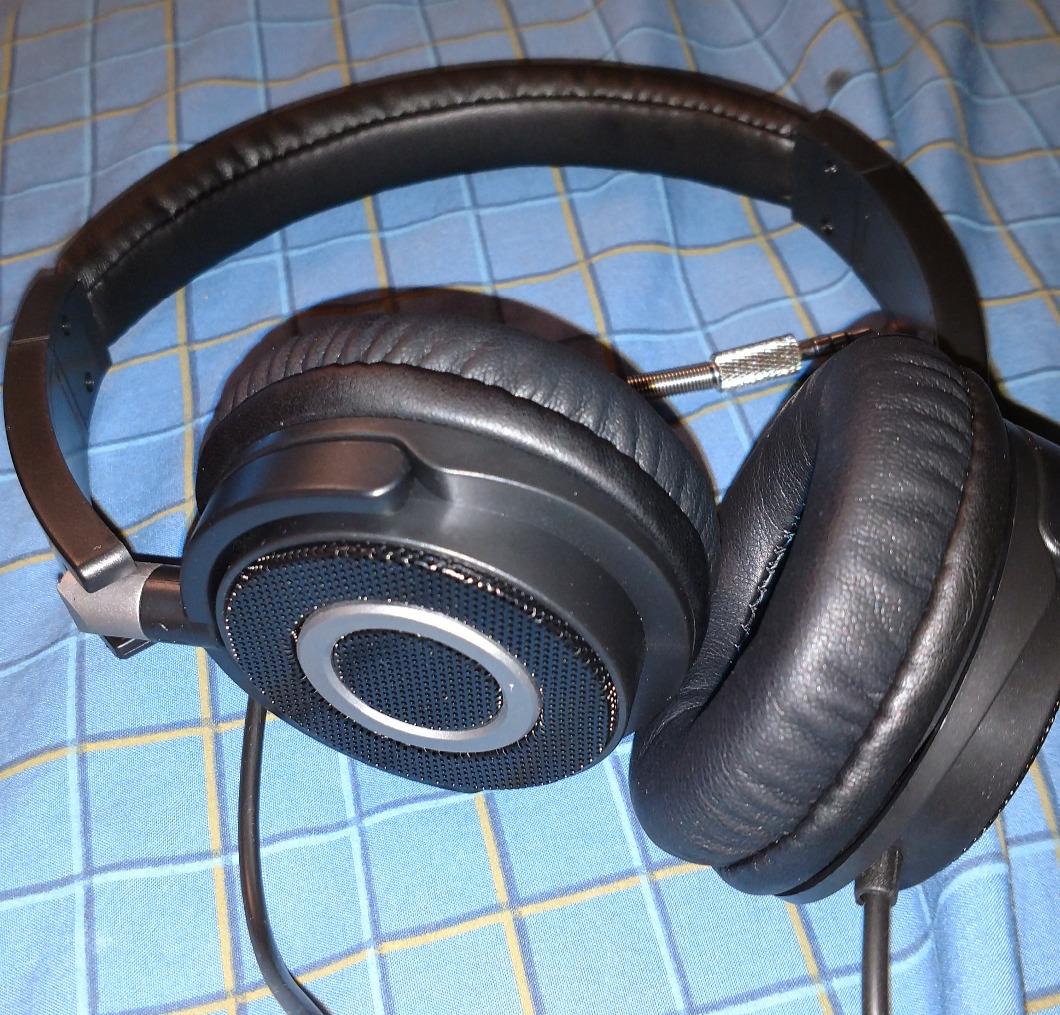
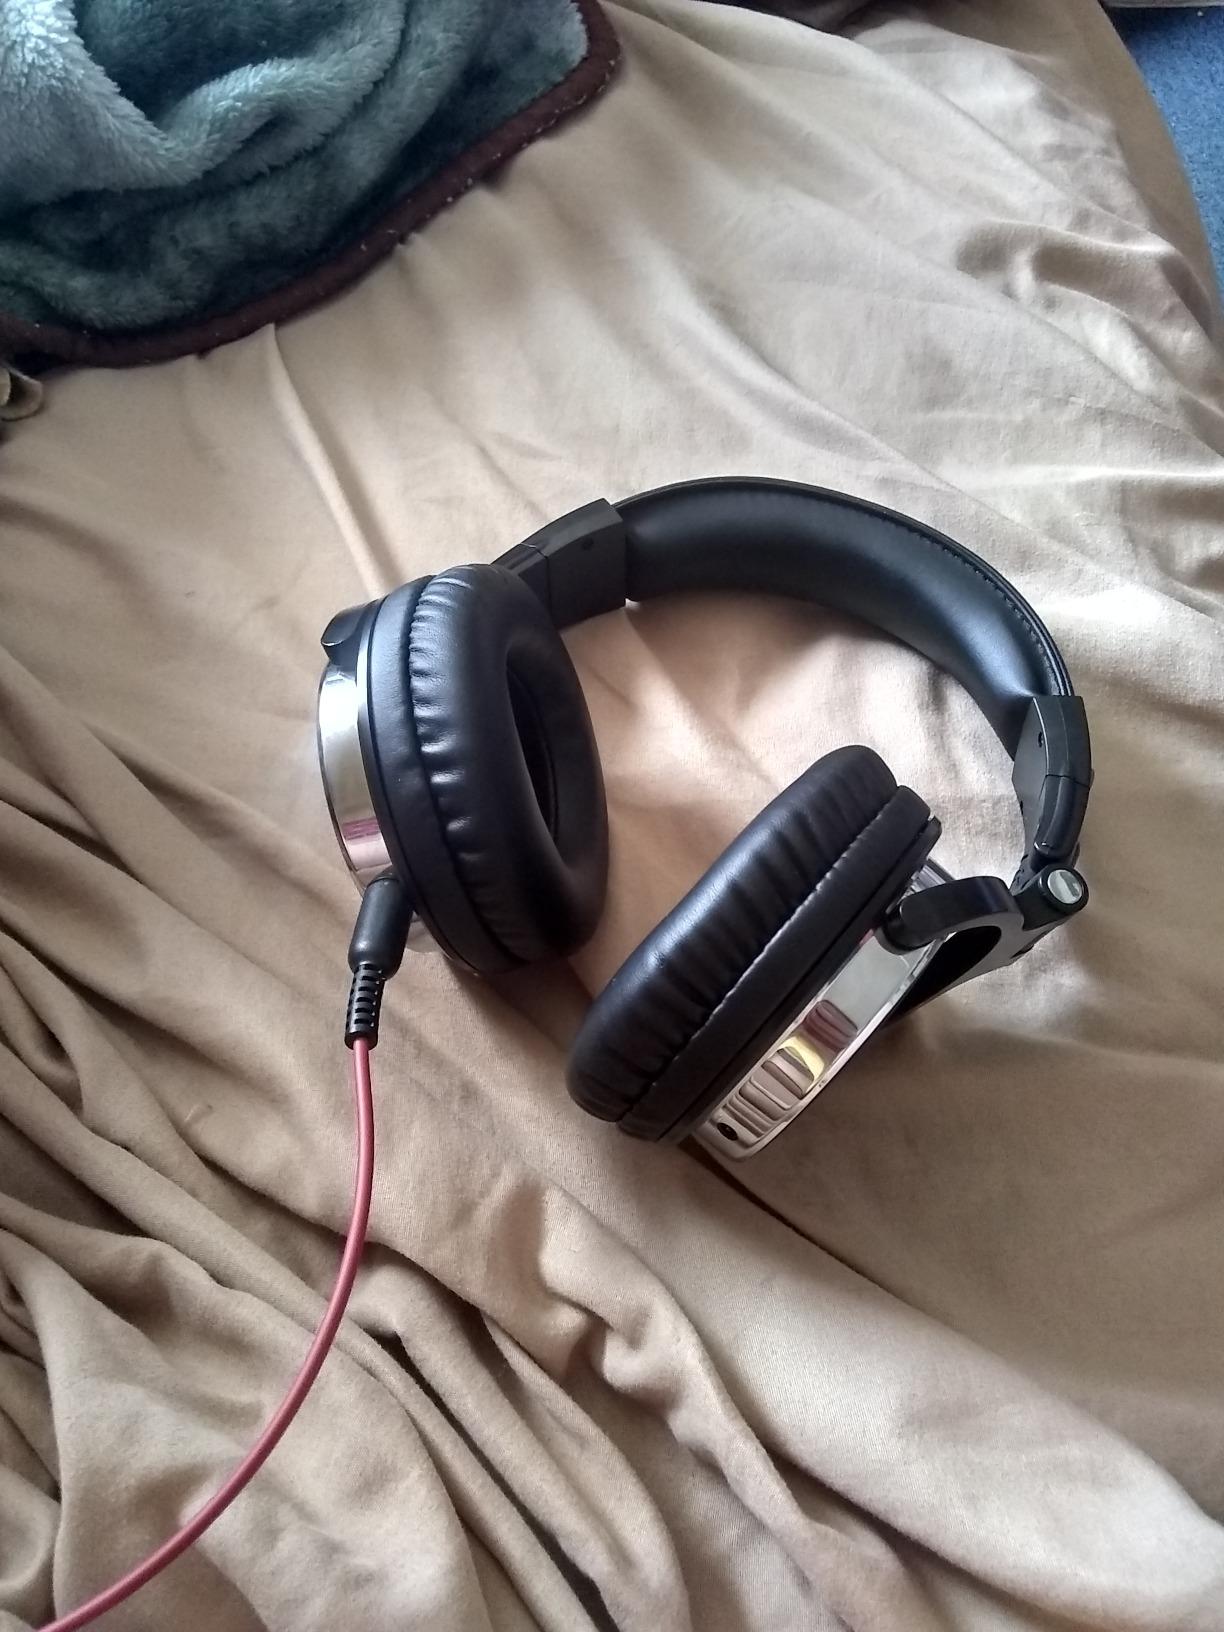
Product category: headphones
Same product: no